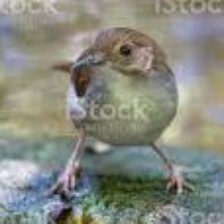
Species: ABBOTTS BABBLER
Scientific name: MALACOCINCLA ABBOTTI